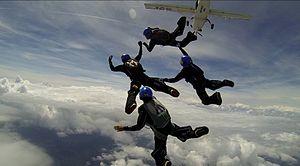
Sortie en H - Team Les Stunts (AAA feminin - Belgique)
Le « parachutisme ou la chute libre » est une activité consistant à chuter d'une hauteur allant d'une centaine de mètres à plusieurs milliers pour ensuite retourner sur terre avec l'aide d'un parachute. Si la personne s'élance d'un point fixe, on parle alors plutôt de saut de base.